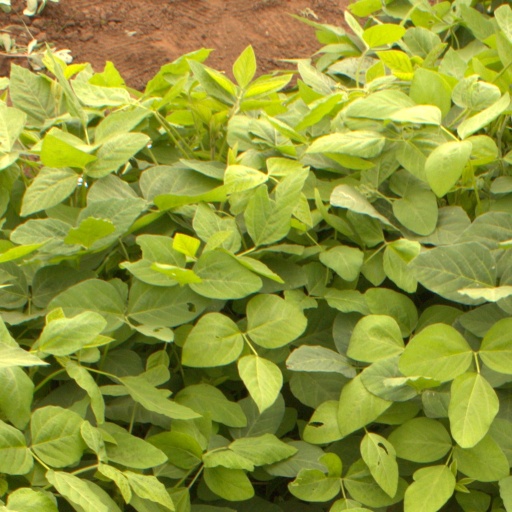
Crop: soybean